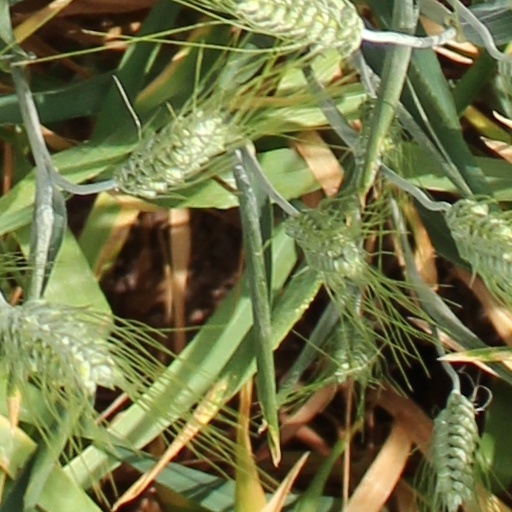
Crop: wheat